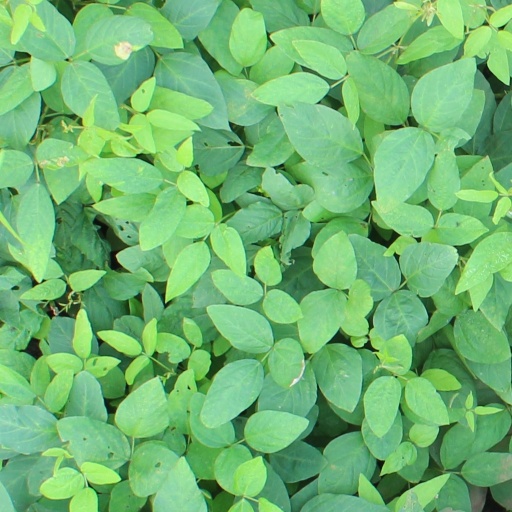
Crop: soybean